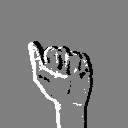
ASL letter: a